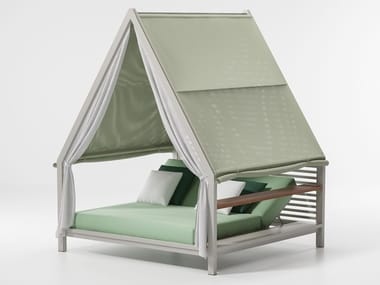
COTTAGE - Canopy garden bed (Request Info)
Cottage is a charming spot, a place in which to relax in comfort, meditate, rest or simply pass the time in the company of a good book, enjoying the air and the light, the deﬁnitive refuge in which to enjoy the outdoors.‎ Materials: Chenilletex fabric, Dyed Acrylic sheer curtain, Aluminium, Massdyed Acrylic Fabric, Porotex Fabric, NIDO D'APE, Balau
Brand: Kettal
Category: Furniture > Outdoor Furniture > Outdoor Beds > Canopy Beds